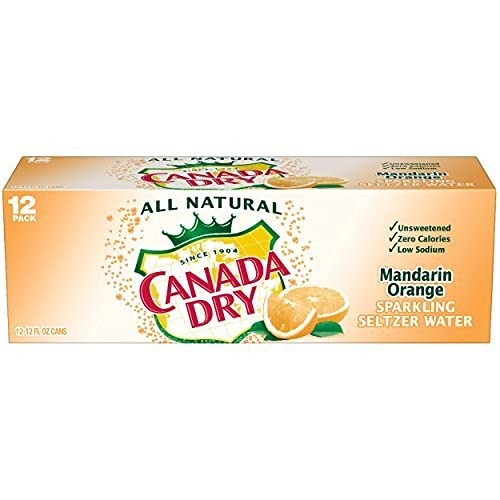
Item Name: Canada Dry Mandarin Orange Sparkling Seltzer Water, 12 fl oz Cans
Bullet Point 1: 12 fluid ounce cans
Bullet Point 2: 100% All Natural Sparkling Seltzer Water
Bullet Point 3: Unsweetened and zero calories
Bullet Point 4: Splash of all-natural mandarin orange flavor
Product Description: Grocery & Gourmet Food
Value: 12.0
Unit: Fl Oz

Price: 17.95